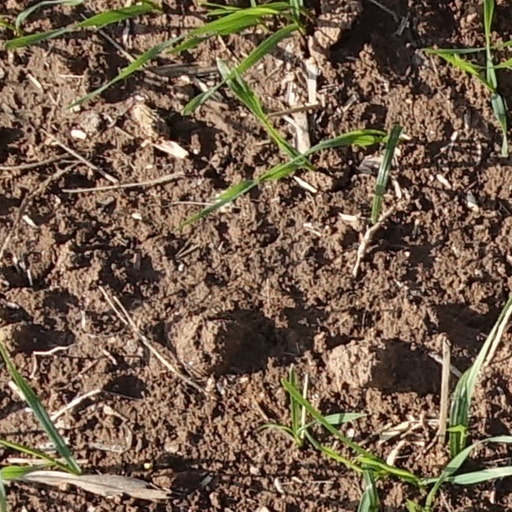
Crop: wheat